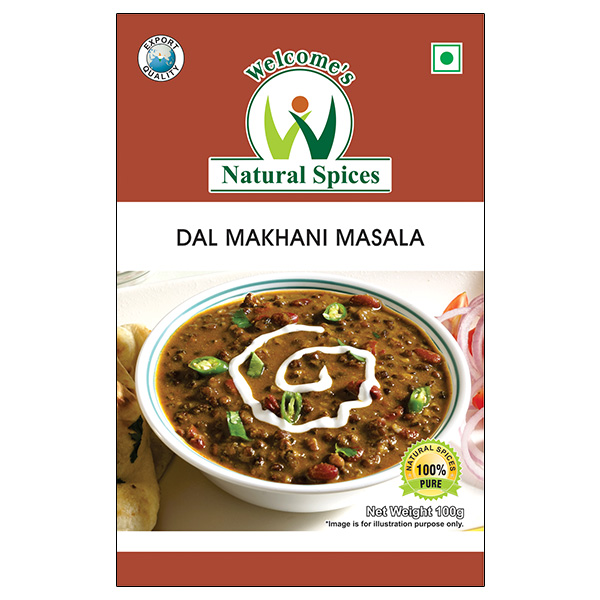
Dish: dal_makhani